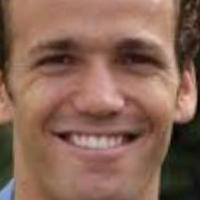
Age group: age 31-40